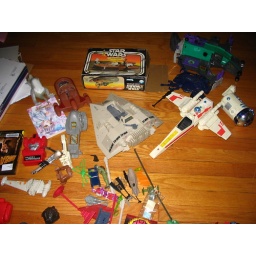
Toys acquired from a box in my parents' house